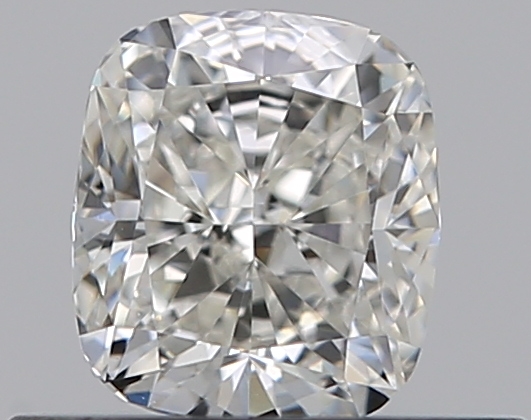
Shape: cushion
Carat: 0.5
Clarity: VS1
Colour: J
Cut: VG
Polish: VG
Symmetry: GD
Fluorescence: F
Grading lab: GIA
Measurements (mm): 4.67 x 4.15 x 2.97